Question: Please indicate a possible affordance area of the knife that can be used for cutting
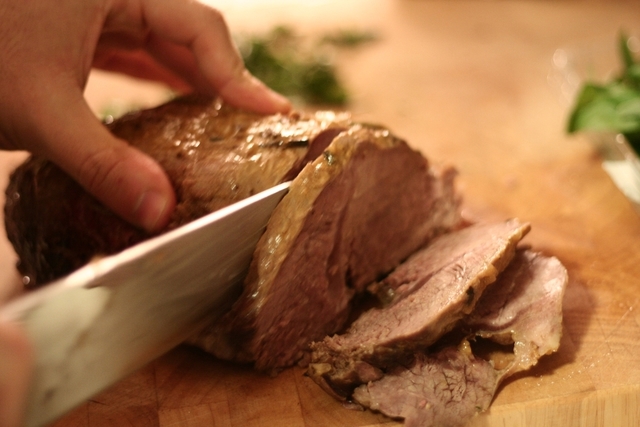
Answer: [5.357, 185, 281.929, 413]